List of This Is Us characters

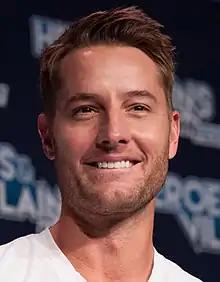
Justin Hartley in 2017

Kevin Pearson (born August 31, 1980), portrayed by Justin Hartley (current day), Logan Shroyer (age 15–17), and Parker Bates (ages 8–10), is Jack and Rebecca's son, and Kate and Randall's brother. He is "Number One" of the "Big Three", being the first of the surviving triplets to be born.